Injury

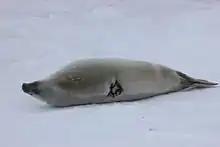
A crabeater seal injured by a predator

Injury is physiological damage to the living tissue of any organism, whether in humans, in other animals, or in plants.